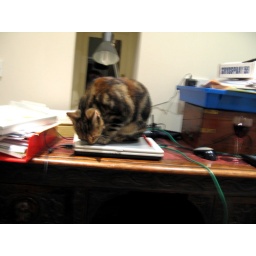
when the cat isn't napping in my suitcase, she's napping on my computer